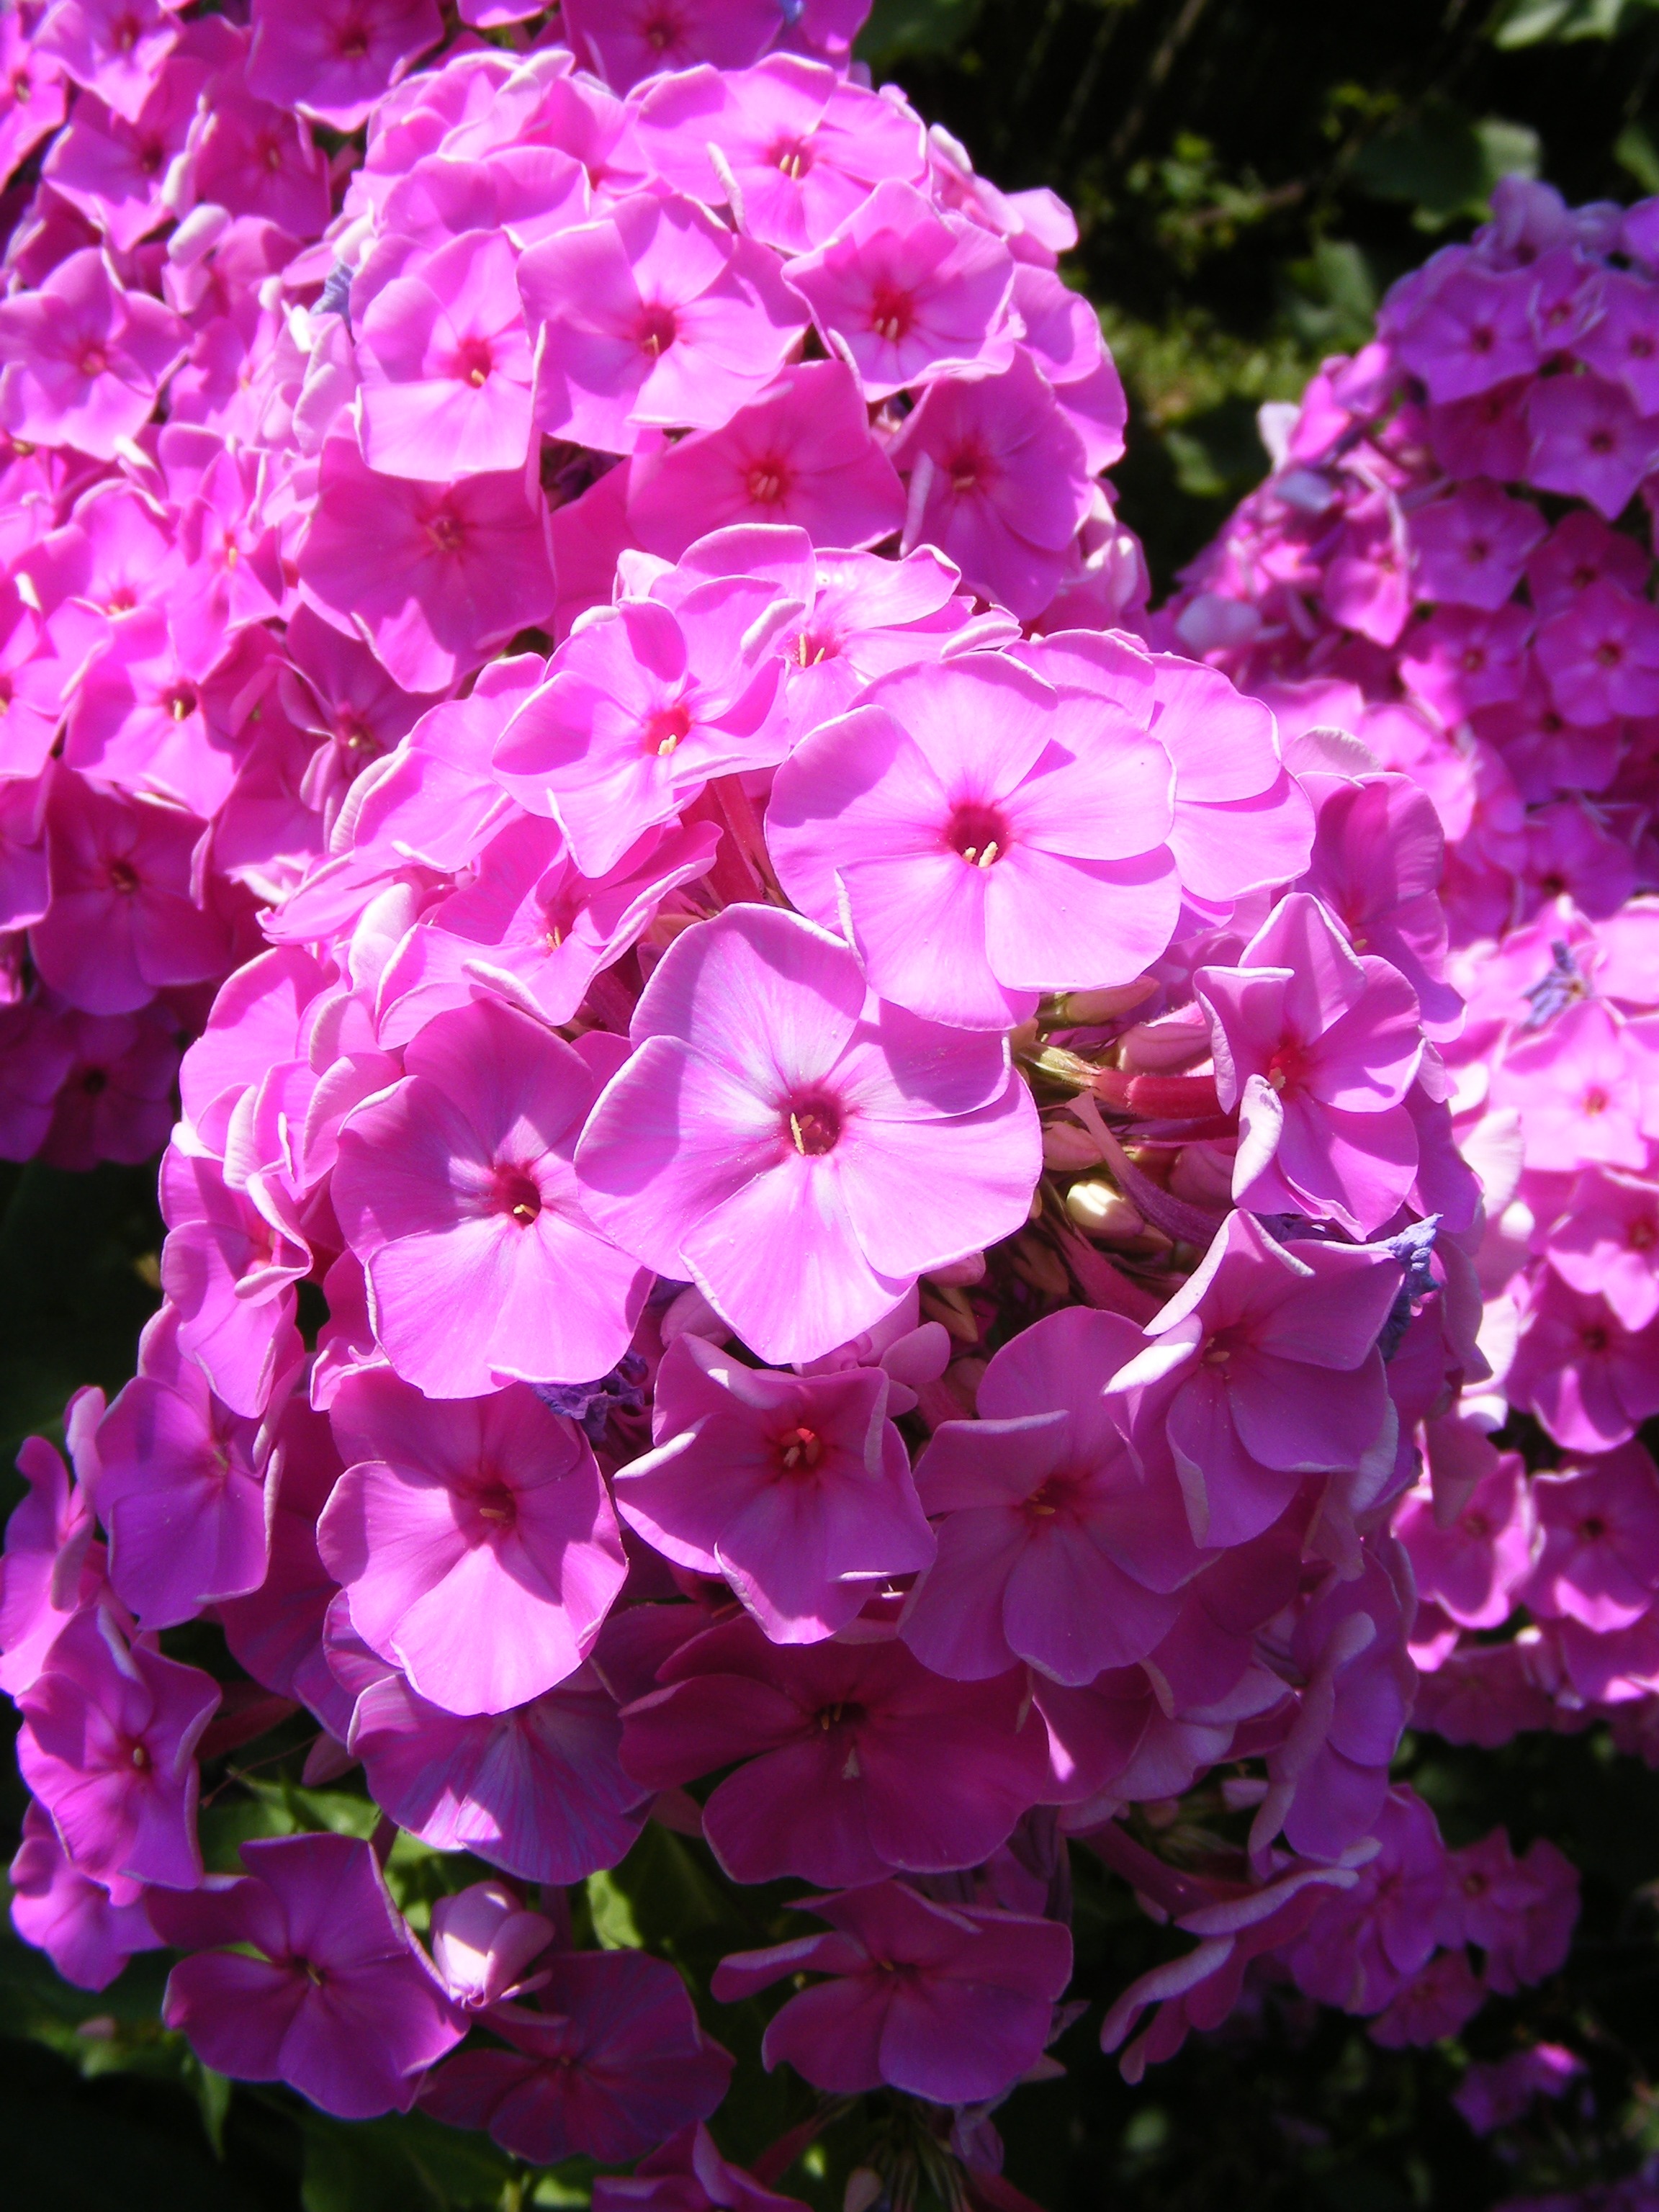
blossom, plant, flower, petal, summer, garden, pink, flora, hydrangea, perennial, plants, flowers, shrub, blooms, phlox, flowering plant, hydrangeaceae, cornales, annual plant, land plant, paniculata, polemoniaceae